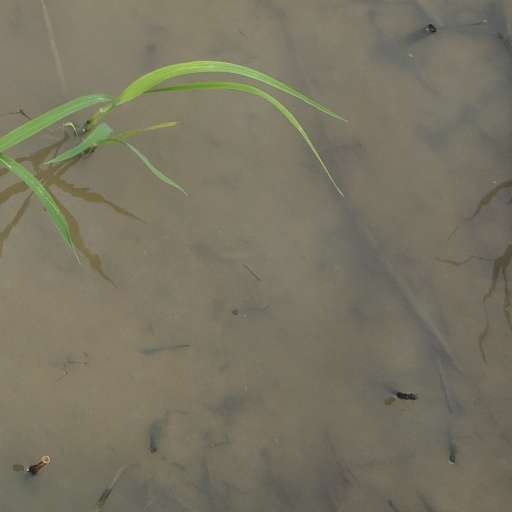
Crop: rice